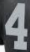
Number: 4